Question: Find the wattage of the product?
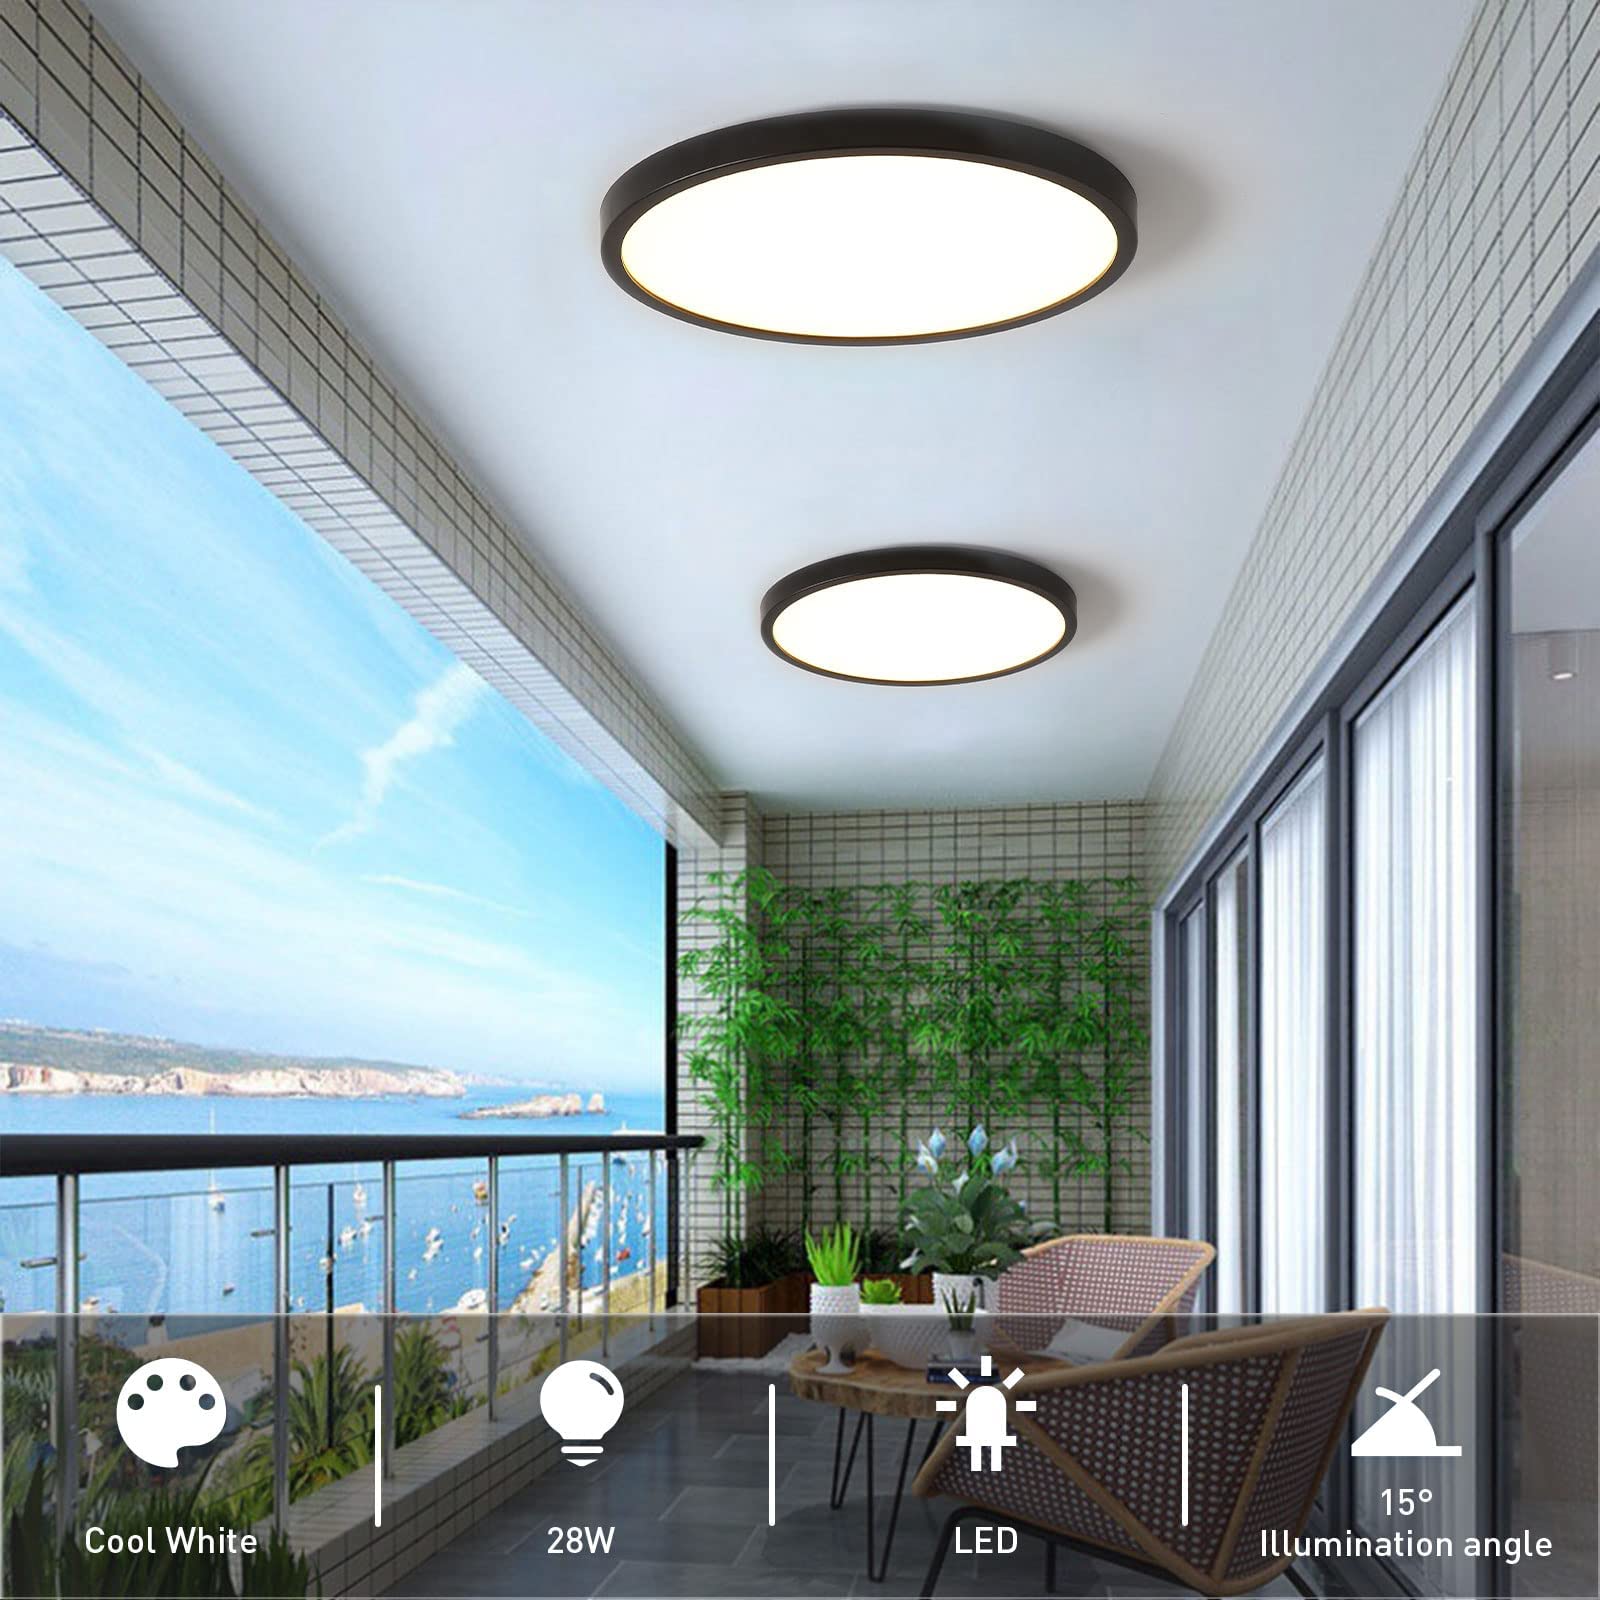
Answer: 28.0 watt